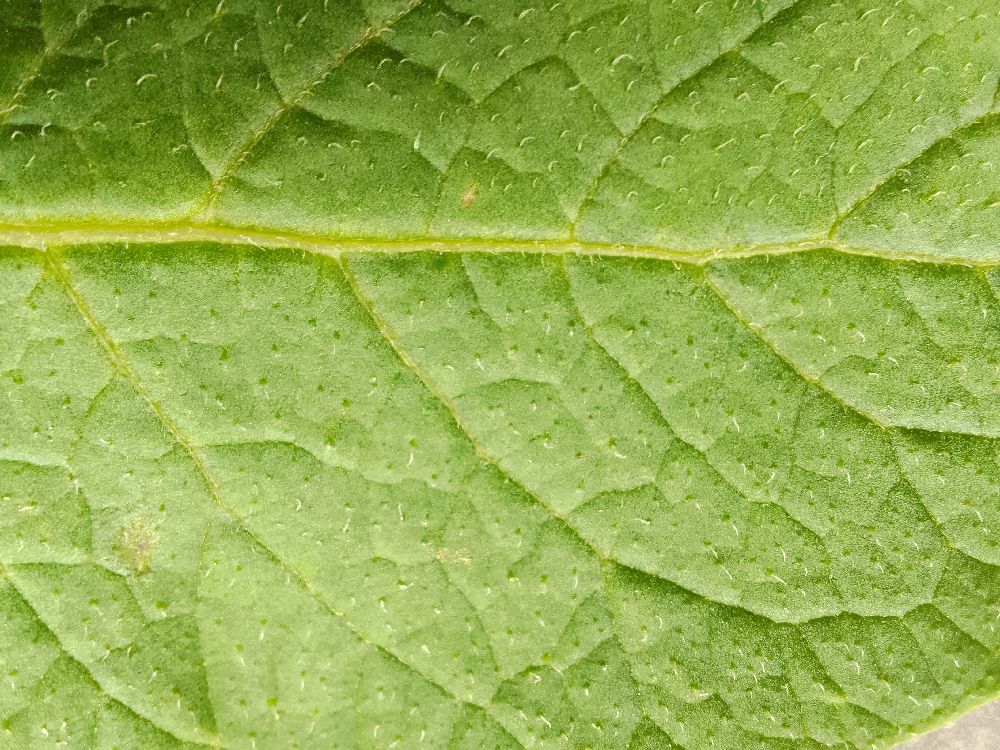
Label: Healthy